Gustav Peichl

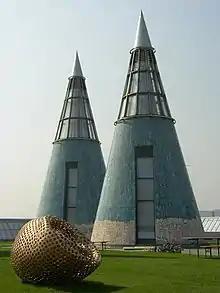
Gustav Peichl museum roofscape

Gustav Peichl (18 March 1928 – 17 November 2019) was an Austrian architect and caricaturist.